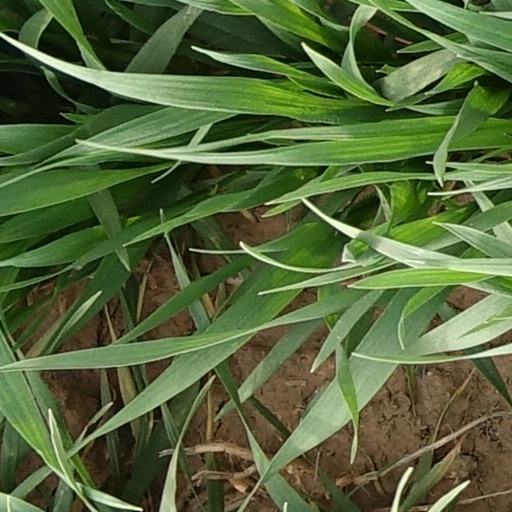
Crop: wheat